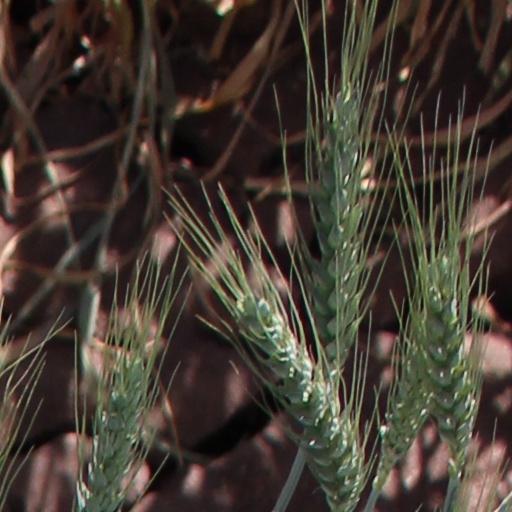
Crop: wheat